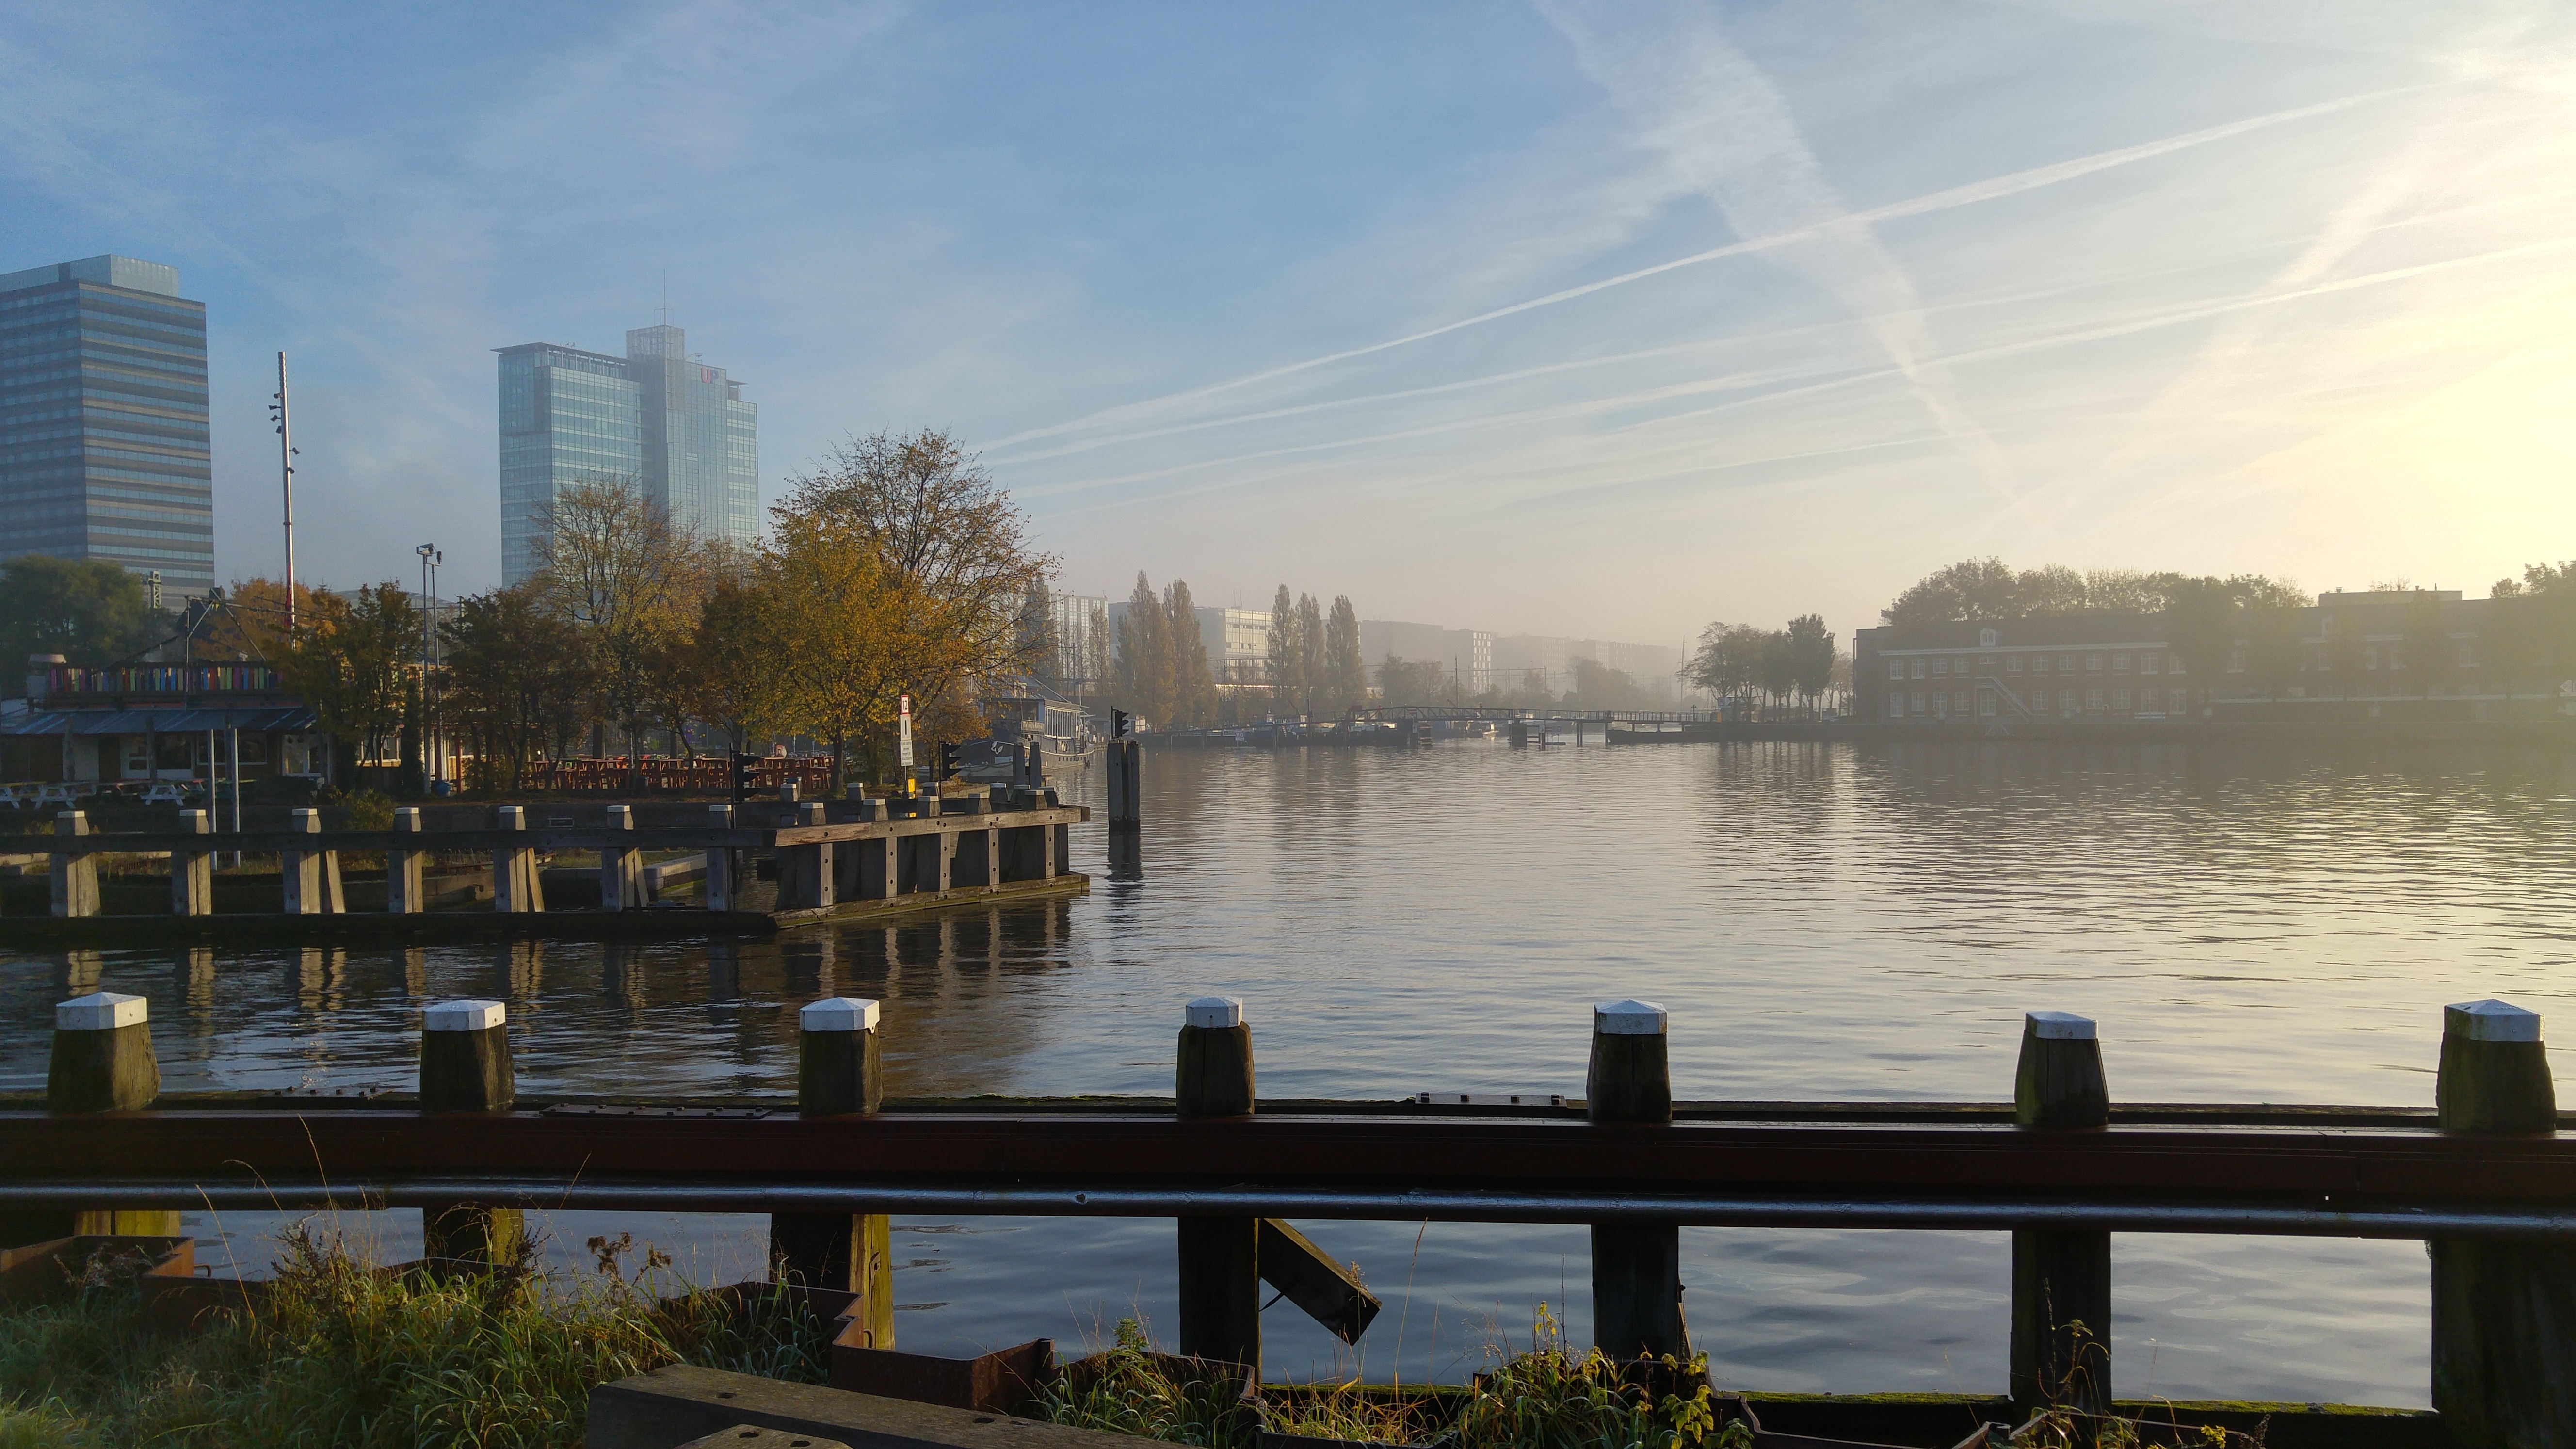
water, dock, fog, sunrise, skyline, morning, lake, river, canal, cityscape, dusk, evening, reflection, waterway, body of water, amsterdam, mood, in the early morning, colourless, atmospheric phenomenon, west amsterdam